Daylighting (architecture)

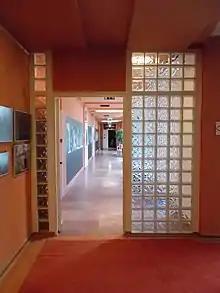
Glass brick wall, indoors

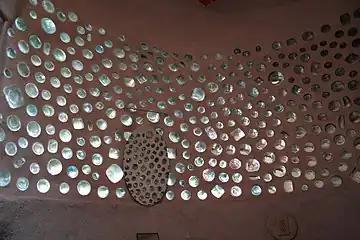
Bottle wall

Walls made of glass brick are translucent-to-transparent. Traditionally they are hollow and grouted with a fine concrete grout, but some modern glass brick walls are solid cast glass grouted with a transparent glue. If the glue matches the refractive index of the glass, the wall can be fairly transparent.